Berlin March Battles

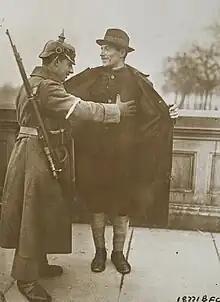
Alleged Spartacist being searched by a soldier

Violence between government forces and striking workers began almost immediately after the approval of the general strike resolution on 3 March. The publishing office for was raided and destroyed by government forces that same day. In the afternoon and evening, many workers gathered in the Scheunenviertel district and the Alexanderplatz, and clashes began with police. This was followed by the looting of shops and the storming of police stations for weaponry. The actions were denounced by the strike leadership as being staged by "provocateurs". "Vorwärts" also stressed that such actions were not those of the strikers.